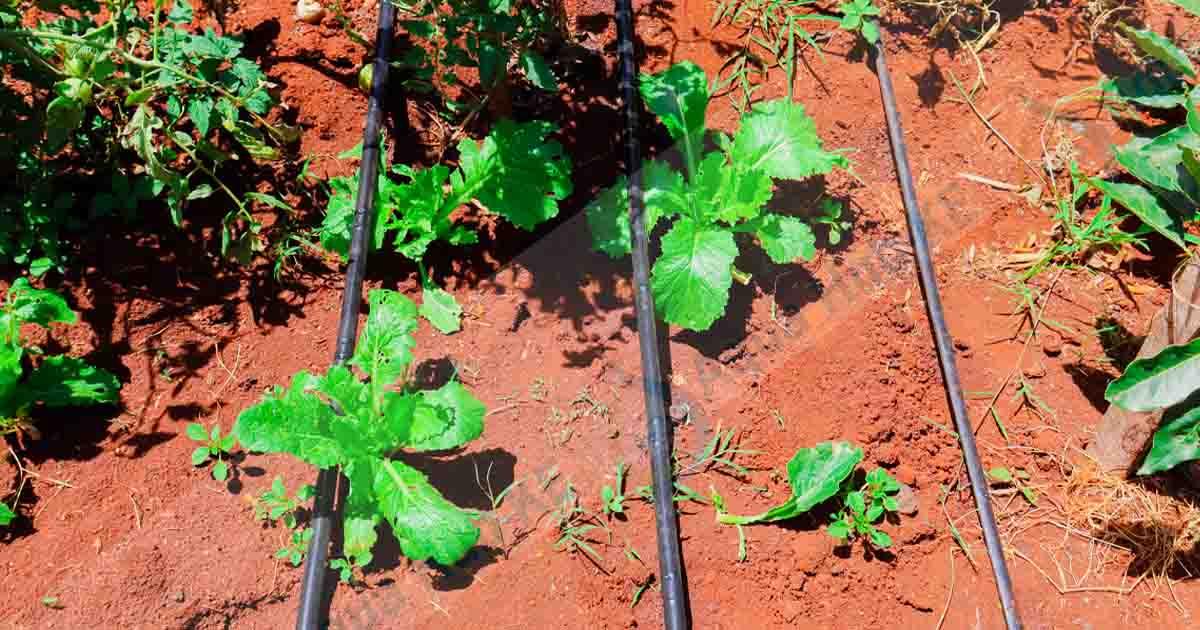
Shamba lenye safu za mimea changa inayokuwa, huku bomba la maji la rangi nyeusi likipita katikati ya mistari ya mimea. Hii ni moja ya taswira ya mfumo wa umwagiliaji wa matone, ambapo maji hutiririka moja kwa  moja kwenye mizizi ya mimea kupitia matundu madogo kwenye bomba. Udongo unaonekana kuwa mwekundu na wenye rutuba, na mimea ina afya njema ikiashiria usimamizi mzuri wa kilimo.